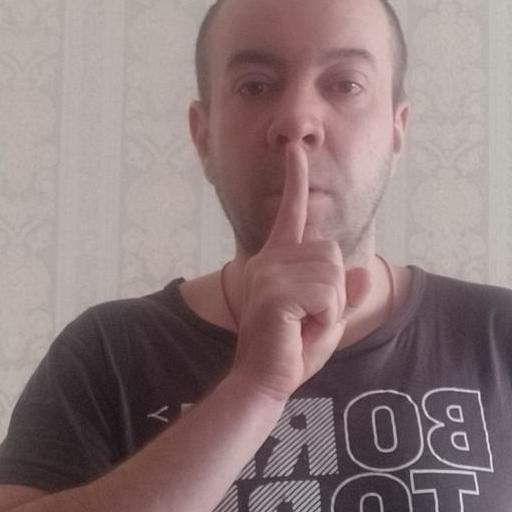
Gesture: mute